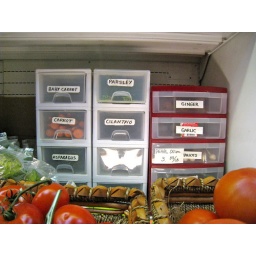
The Korean market on the corner keeps herbs in these little plastic drawers. Not a bad idea, I guess.